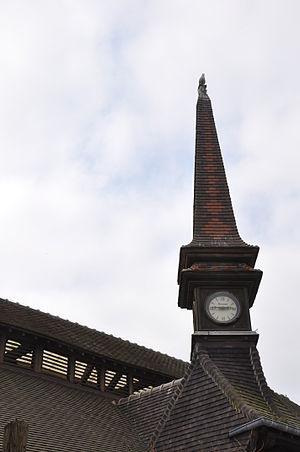
Étretat est une commune française située dans le département de la Seine-Maritime en région Normandie.